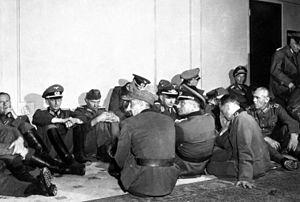
The Peninsula Paris est un palace situé au 19, avenue Kléber dans le 16ᵉ arrondissement de Paris, à quelques pas de l'Arc de Triomphe de l'Étoile et de l'avenue des Champs-Élysées. L’hôtel fait partie du groupe The Peninsula Hotels, détenu par The Hongkong and Shanghai Hotels et Katara Hospitality. The Peninsula Paris est le dixième hôtel de la marque et le premier en Europe.
Paris subit l'occupation allemande entre le 14 juin 1940 et le 24 août 1944. Cette occupation se caractérise par la pénurie, la dictature de l'occupant et les rafles de Juifs, comme celle du Vél’ d’Hiv’.